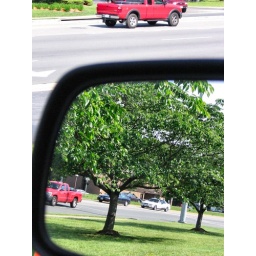
I thought this was interesting to have a red truck in both views...